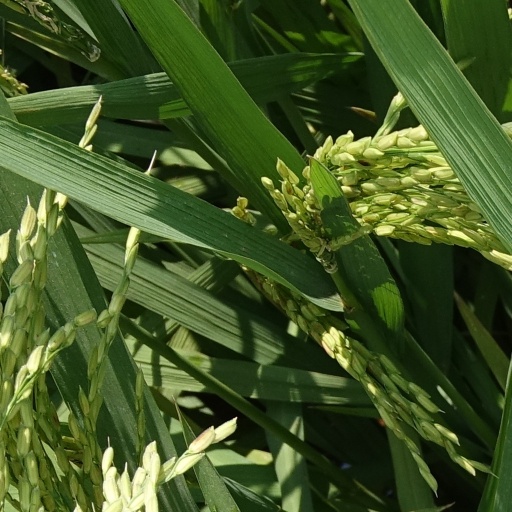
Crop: rice